Bertie McDougall

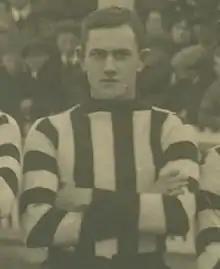
McDougall in 1910

Bertram McDougall (17 January 1890 – 10 January 1951) was an Australian rules footballer who played with Collingwood in the Victorian Football League (VFL).